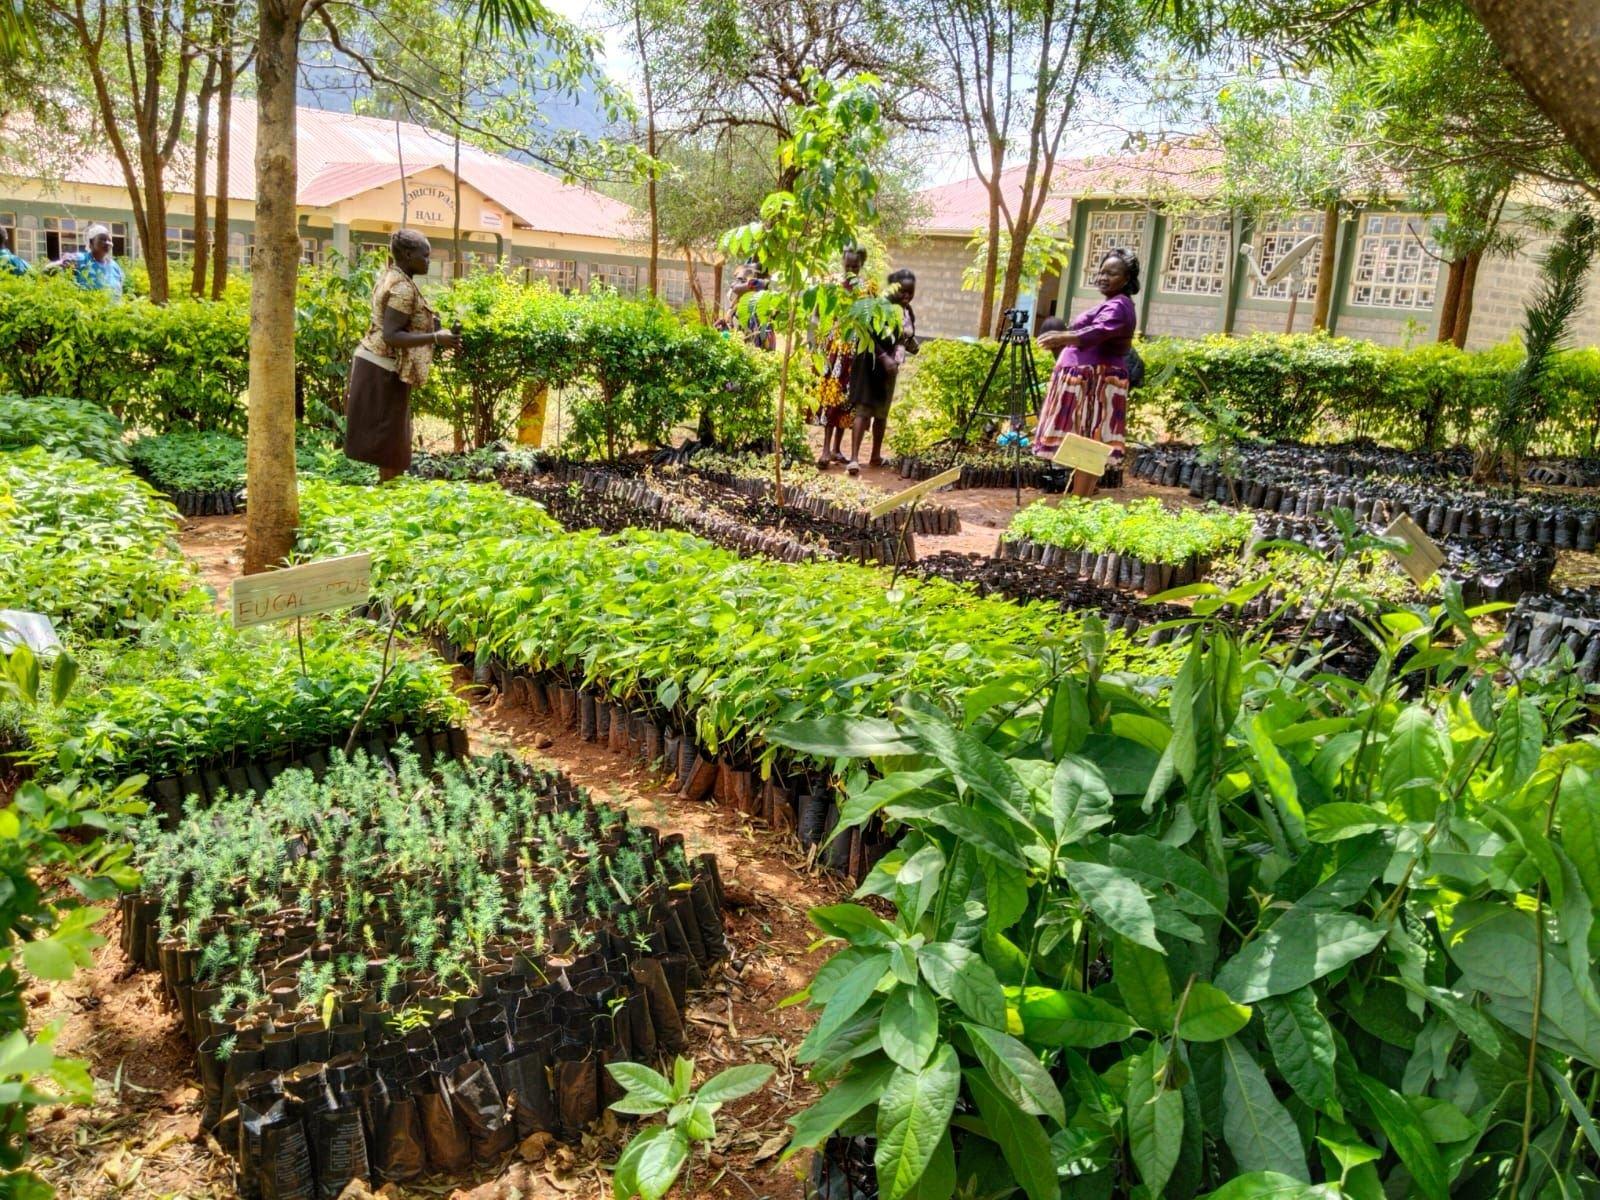
Eneo ambalo vimepandwa vitalu tofauti tofauti na mimea isiyofanana, ikiwa ni pamoja miti ambayo miche yake imekua na wateja wamefika ili kuweza kujinunulia na kwenda kuipanda.